Foam

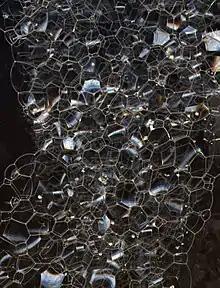
Soap foam bubbles

where formula_27 is the modulus of the solid component, formula_28 is the modulus of the honeycomb structure, formula_29 is a constant having a value close to one, formula_30 is the density of the honeycomb structure, and formula_31 is the density of the solid. The elastic modulus for closed cell foams can be described similarly by: